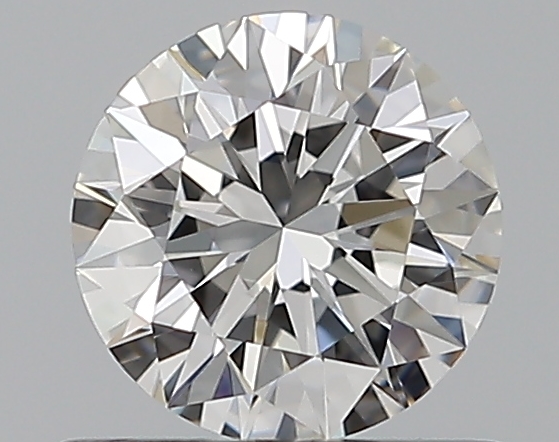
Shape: round
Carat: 0.52
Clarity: VVS1
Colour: F
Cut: EX
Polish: EX
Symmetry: EX
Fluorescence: N
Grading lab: GIA
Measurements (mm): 5.18 x 5.2 x 3.18